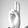
ASL letter: U